François d'Espinay

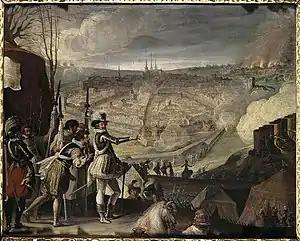
Henri IV at the siege of Amiens where Saint-Luc would die

On 7 January 1596 he was elevated as a "chevalier de l'Ordre du Saint-Esprit", the chivalric order at which he had presided with the king during its first intake back in 1579. In April of that year, he was granted the further privilege to be made "lieutenant-general" of Picardie by Henri. Henri established Saint-Luc as his "grand maître de l'artillerie" on 5 September 1596, succeeding the recently resigned Philibert de La Guiche to the office.